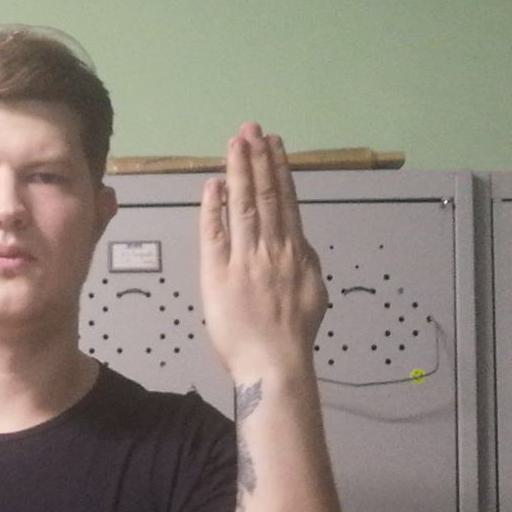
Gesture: stop_inverted